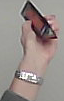
Product: toblerone_black